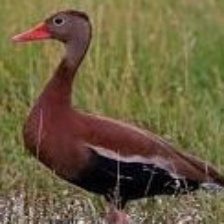
Species: SPOTTED WHISTLING DUCK
Scientific name: DENDROCYGNA GUTTATA
ImageNet parent category: drake